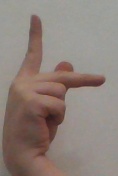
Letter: dha